Vernon Building

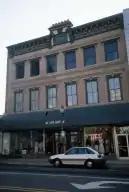
The Vernon Building

The Vernon Building is an Italianate style four-story mixed-used building in Greensboro, North Carolina. Built in 1883, it is the oldest building in downtown Greensboro.